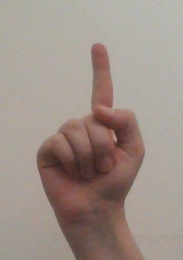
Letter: bb